List of songs recorded by ABBA

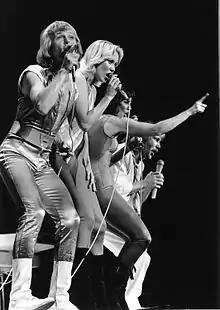
ABBA performing in Edmonton, Canada in 1979.

The following is a list of songs released by the Swedish supergroup ABBA, which was formed in Stockholm by Agnetha Fältskog, Björn Ulvaeus, Benny Andersson, and Anni-Frid Lyngstad. Including their releases under their former name "Björn & Benny, Agnetha & Anni-Frid" or "Björn & Benny, Agnetha & Frida", ABBA have released songs for nine studio albums, a Spanish language album, a series of compilations and two live albums. A number of unreleased songs recorded by ABBA have not appeared on any of these releases.